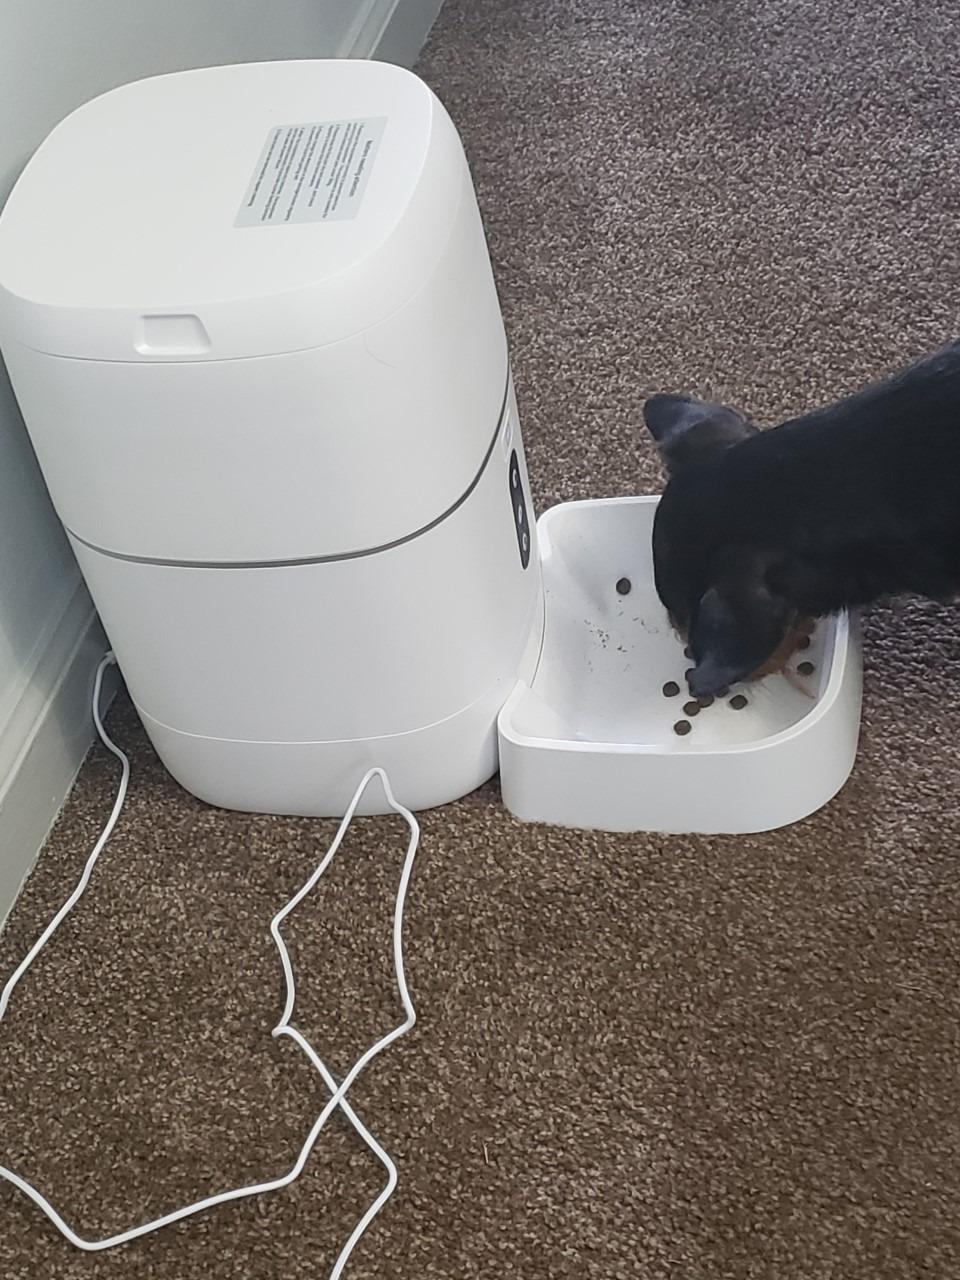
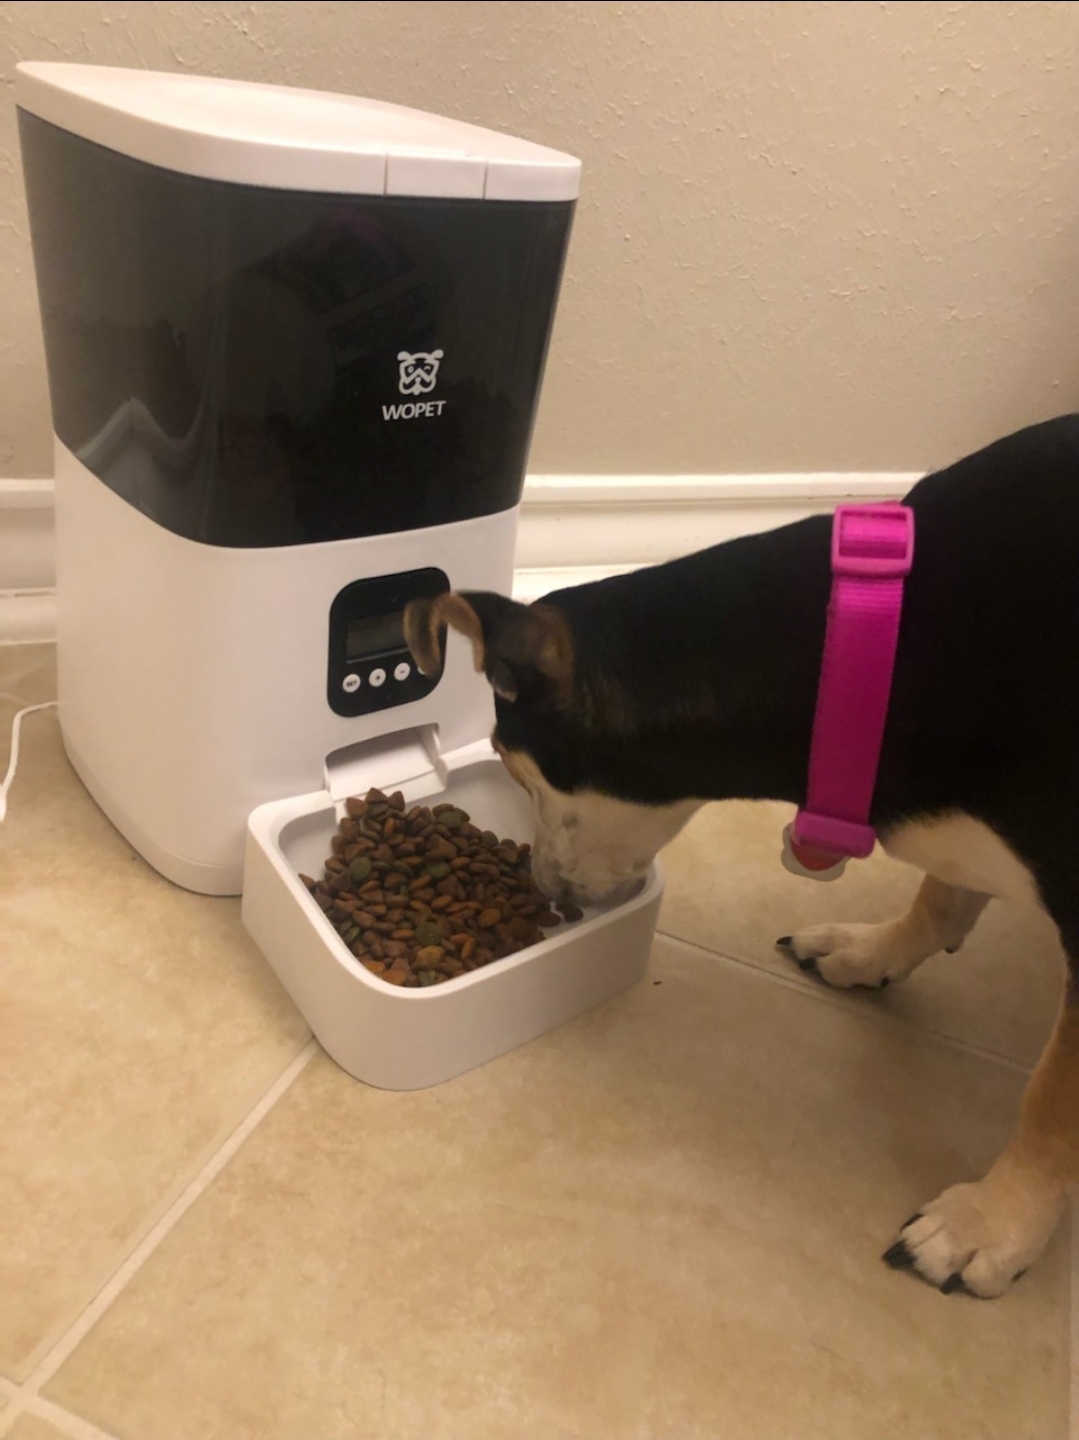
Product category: items_feeder
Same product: no